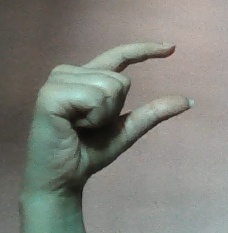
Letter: dal